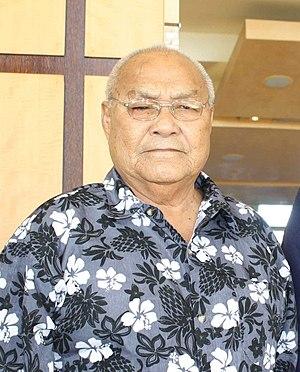
Kamuta Latasi, né en 1936, est une personnalité politique des Tuvalu. Il fut premier ministre de 1993 à 1996. Il est actuellement Speaker du Parlement tuvaluan.